Sightline (architecture)

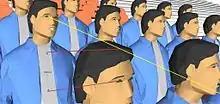
The C-value is the vertical distance from the spectator eye to where it intersects the sightline of the spectator directly behind.

Sightline criteria in theaters can include: the "isacoustic curve" defined by John Scott Russell in 1838 and applied at the Auditorium Building in Chicago and the Emery Theatre in Cincinnati; alternate row sightlines where each patron sees between the heads of patrons in the row in front and over the heads of patrons in the second row in front; next row sightlines where each patron sees over the heads of patrons in the row immediately in front; and basic considerations like pointing the chairs more or less toward the performance, being able to see the conductor in the pit, being able to see other patrons, being able to see actors on elevated scenery, and not being obstructed by a wall, railing, column, ceiling overhang, loudspeaker cluster, or any other obstruction. The design of sightlines includes considerations of how much of the stage and scenery each patron can see. For example, can each patron see the top of the scenery or not, and can each patron see the whole stage floor or not? Design of sightlines is divided into two related exercises, vertical sightlines and horizontal sightlines. Design of proper sightlines includes resolving both technical and aesthetic issues. At issue is the emotional response of the audience: whether a performer can hold the audience's attention or not; whether the patron feels they had a "good" seat and their ticket was fairly priced or not; whether the audience gets the emotional impact of the performance or not; and whether the patron wants to come back and see another performance in that theater or not. Building codes restrict the maximum and minimum rise per row, limit the minimum width per row, limit the maximum deviation in the size of steps from row to row to achieve the curvature of the rake, and limit other aspects of sightline design.